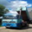
Label: truck